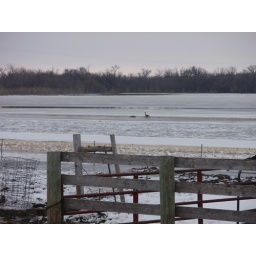
A pair of geese sits on the ice. The expanse of river in this field is huge.